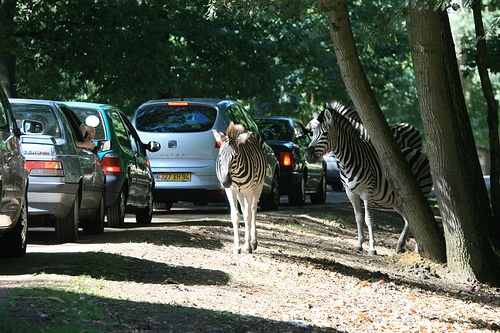
Two zebras next to a line of cars
Cars driving past zebras on the side of the road.
Three zebras walking on the side of a busy road.
Two zebras on the side of the road hold up traffic.
Cars are lined up among the trees and zebras.